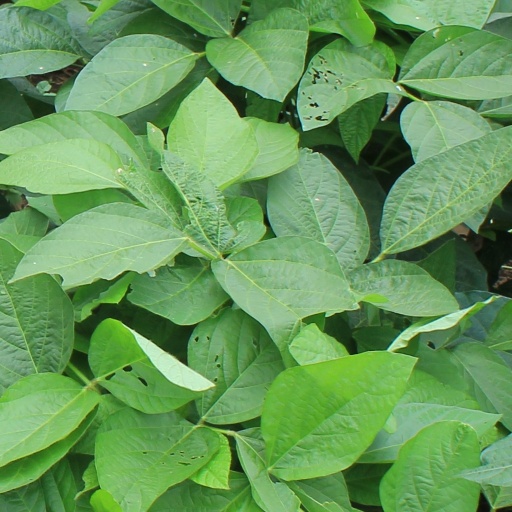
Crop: soybean